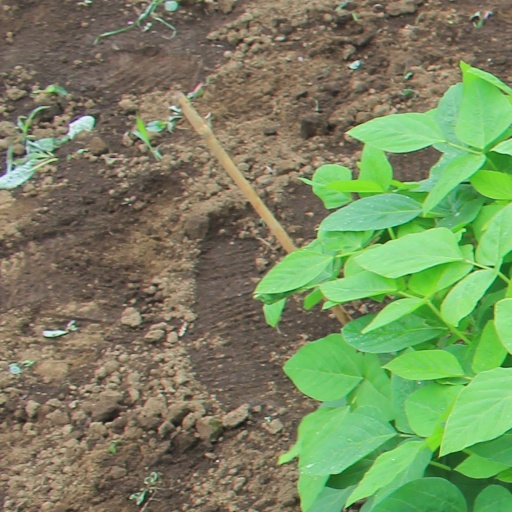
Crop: soybean